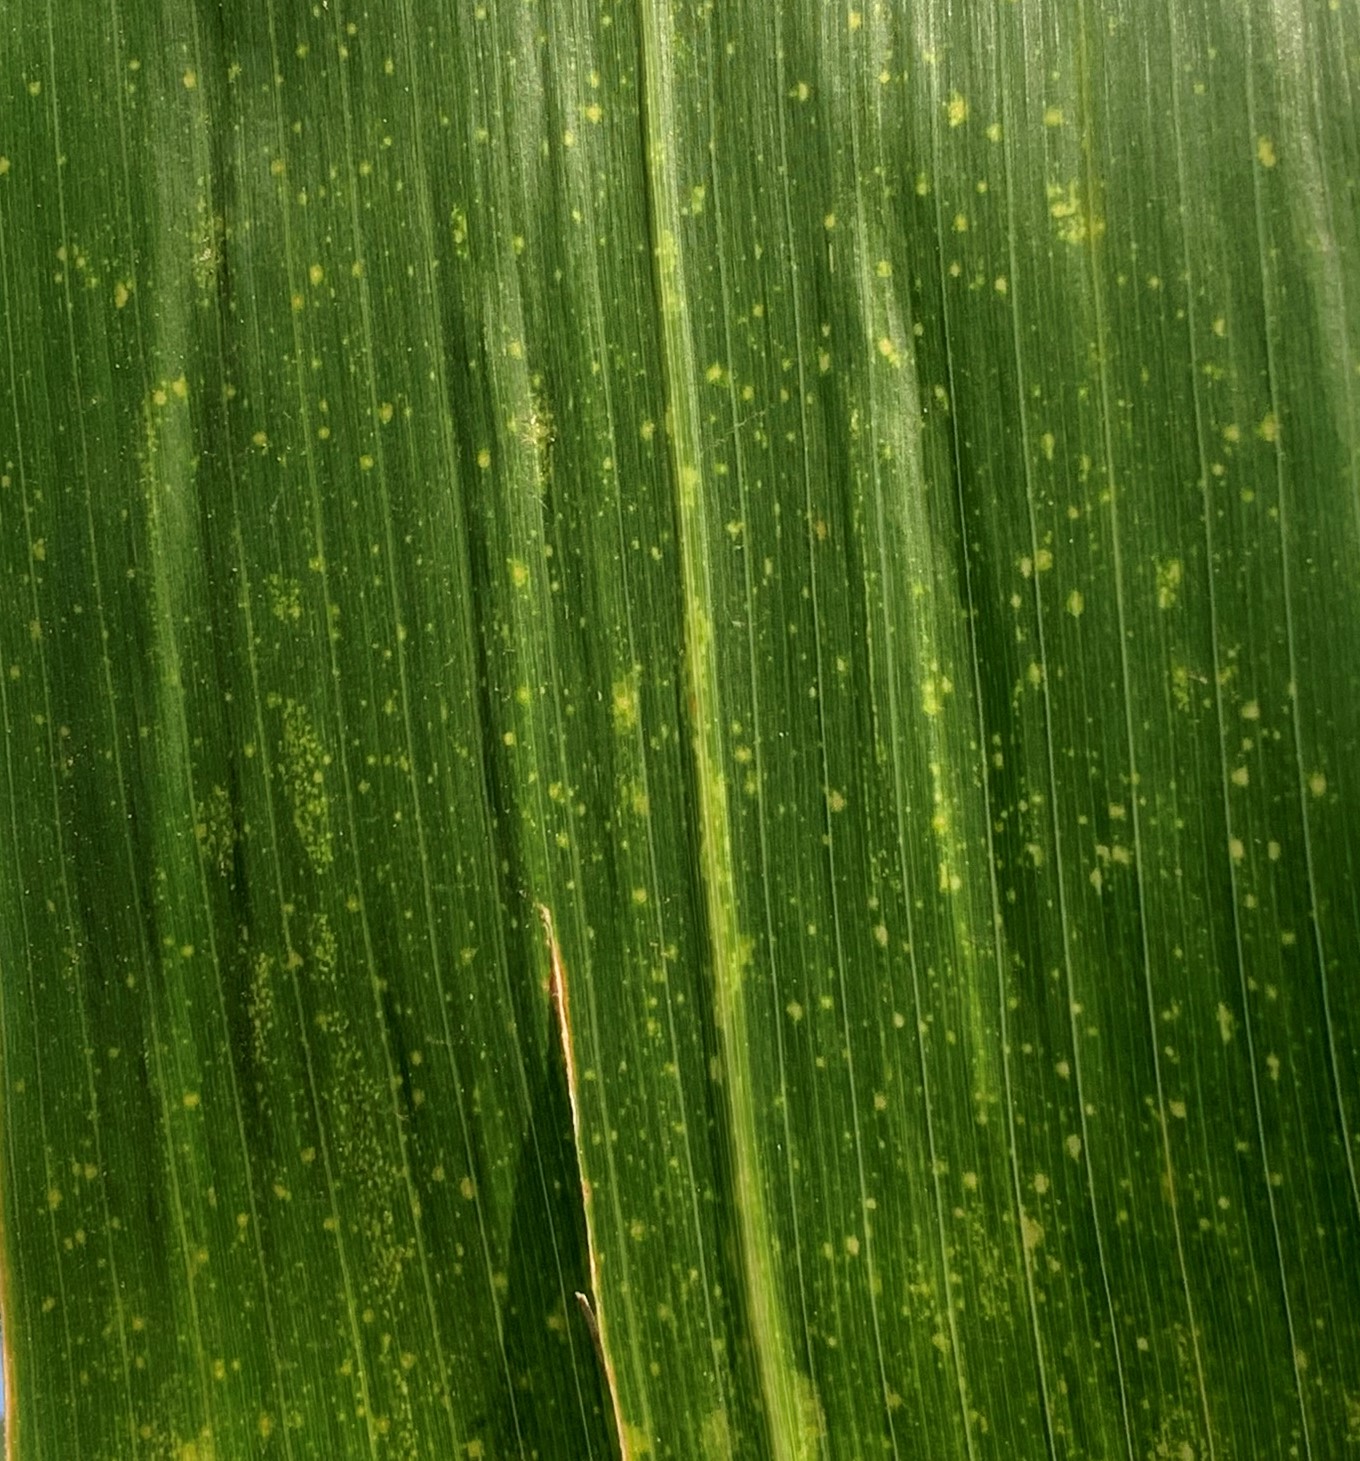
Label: MLN